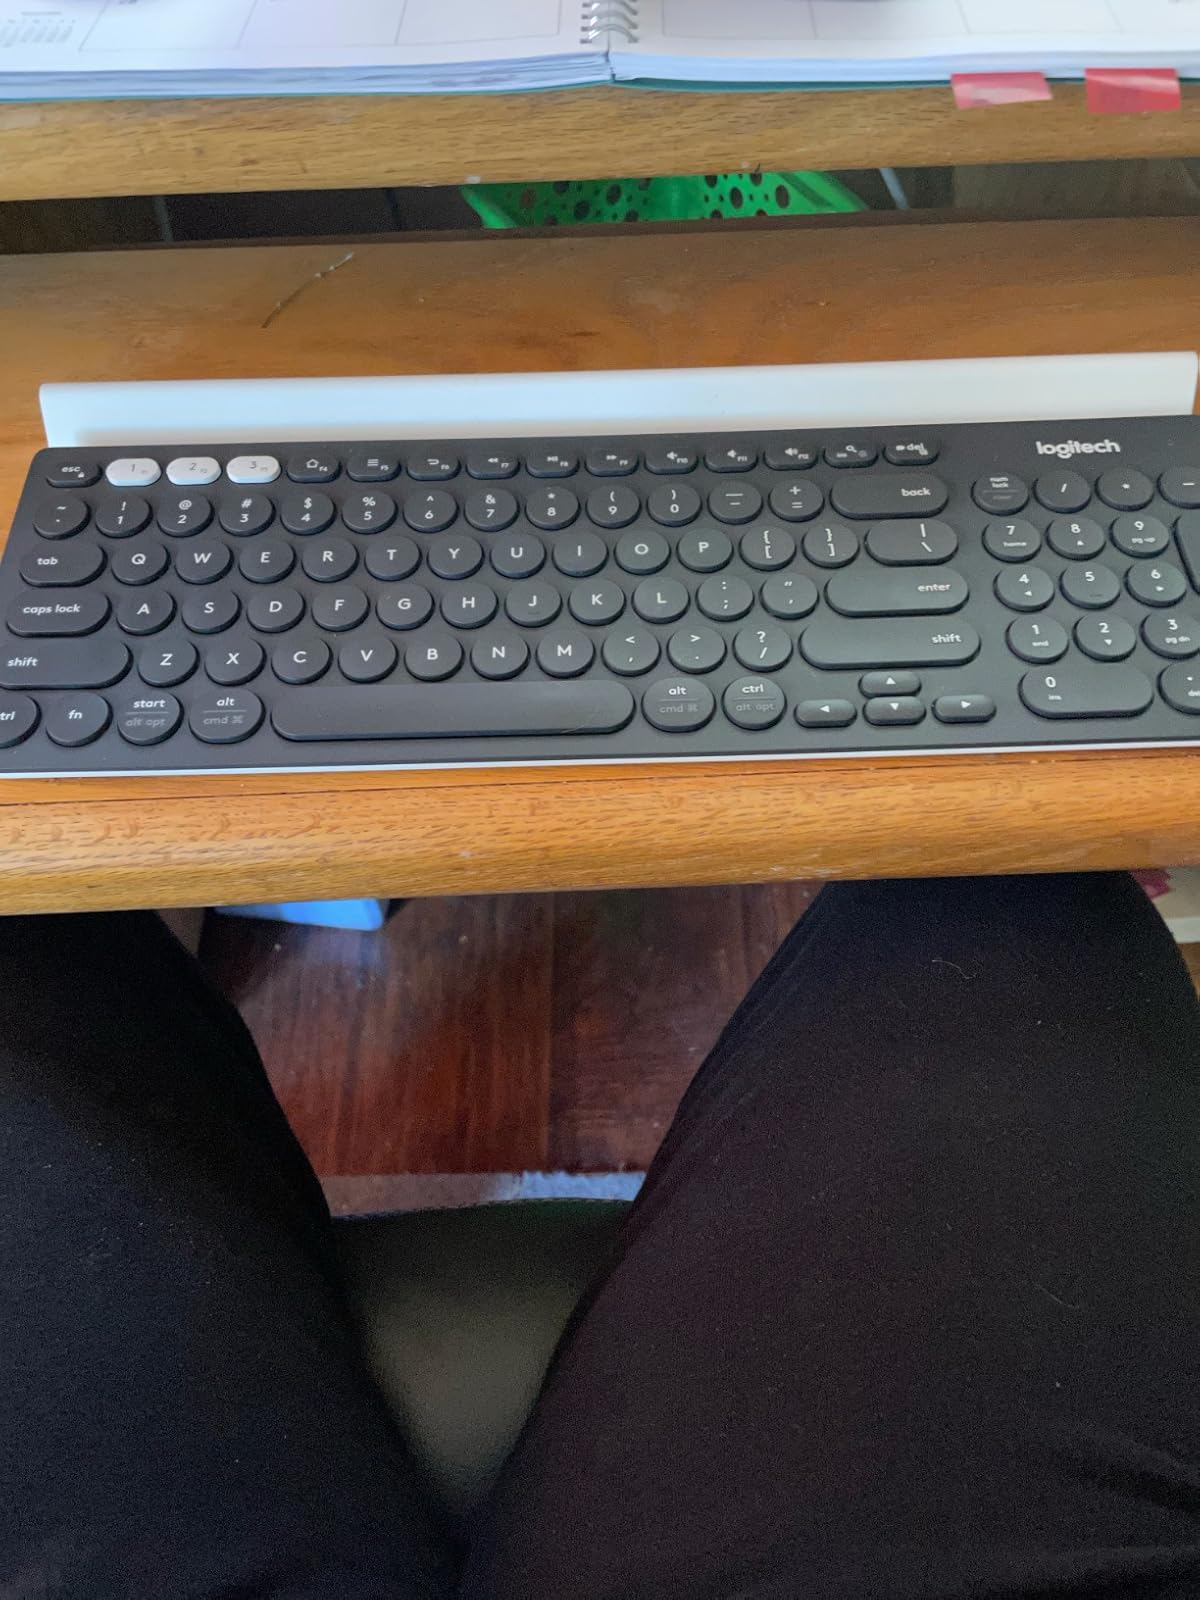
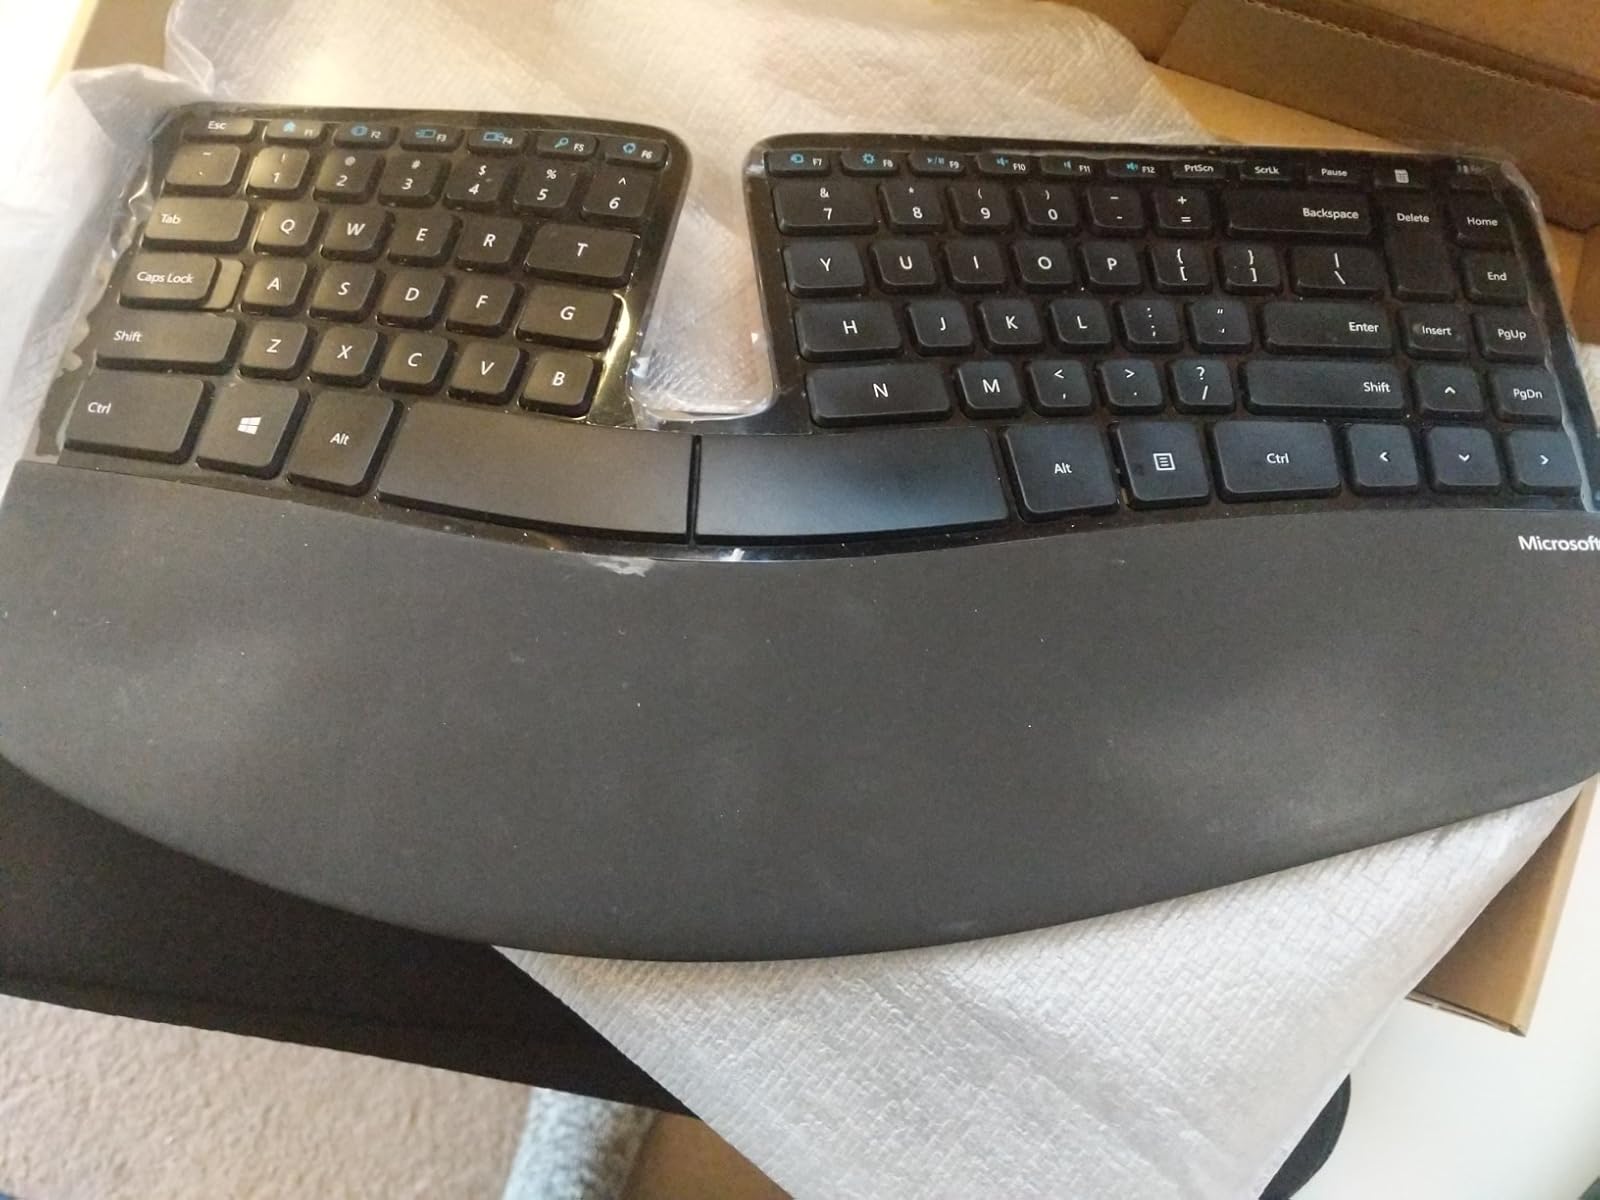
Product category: keyboard
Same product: no